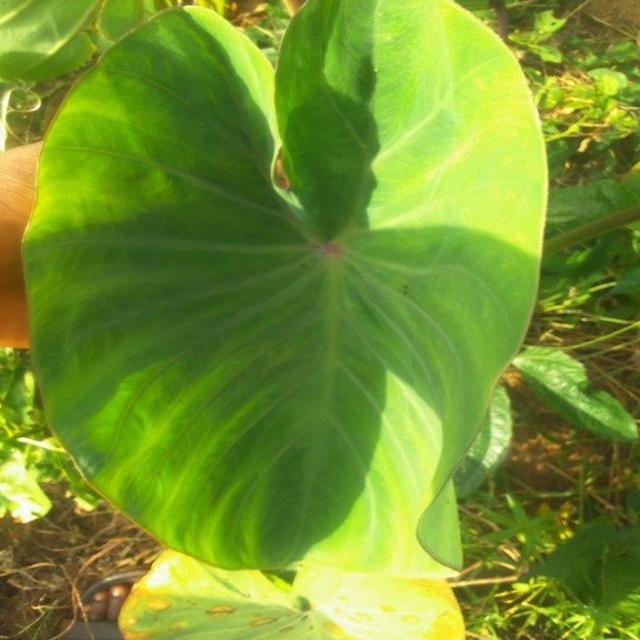
Label: Healthy